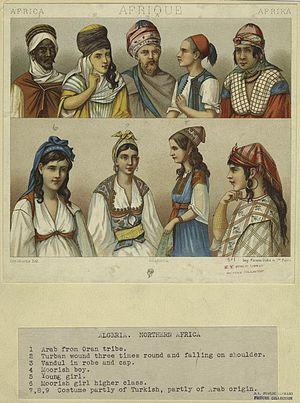
La période dite de l’Algérie française, ou de l’Algérie coloniale, va, dans l'histoire de l'Algérie, de 1830, avec la prise d'Alger, à 1962, avec l'indépendance du pays. Cette période est parfois aussi désignée, dans son ensemble, comme celle de la colonisation, de la présence ou de l'occupation française de l'Algérie.